Administrative divisions of Kirovohrad Oblast

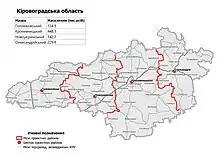
Raions of Kirovohrad Oblast as of August 2020.

Before July 2020, Kirovohrad Oblast was subdivided into 25 regions: 21 districts ("raions") and 4 city municipalities ("mis'krada" or "misto"), officially known as "territories governed by city councils".